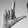
ASL letter: L